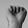
ASL letter: A